Bangladesh Fire Service & Civil Defence

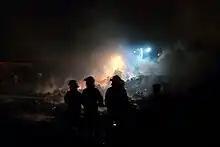
Firefighters in action

The Bangladesh Fire Service and Civil Defence (FSCD) undertakes a comprehensive range of emergency response and safety operations across the country. Its core responsibility is fire suppression, with teams trained to quickly respond to fires in urban areas, airports, seaports, and rural communities. Alongside firefighting, the BFSCD performs technical rescues and hazardous materials mitigation to effectively manage incidents involving dangerous substances and complex rescue scenarios.